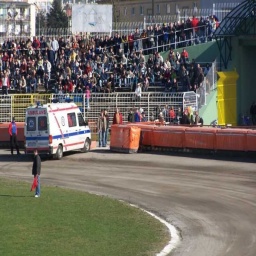
Label: ambulance